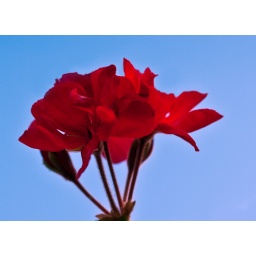
Flower in the blue sky